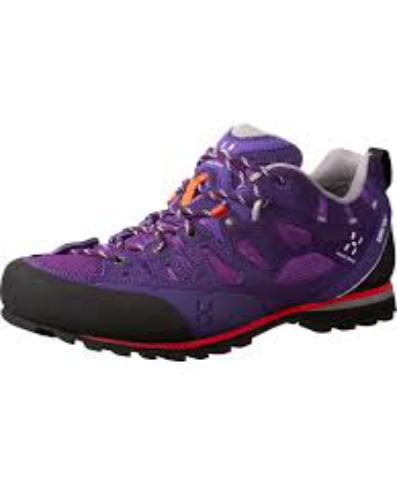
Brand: Haglofs
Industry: Clothes